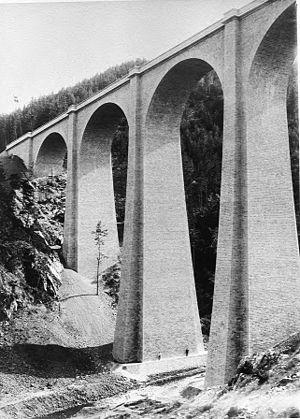
Le viaduc de la Crueize est un viaduc ferroviaire de la ligne de Béziers à Neussargues, situé sur le territoire de la commune de Saint-Léger-de-Peyre, dans le département de la Lozère, en France. Il est surnommé « viaduc de l'Enfer » du nom de la vallée qu'il traverse.